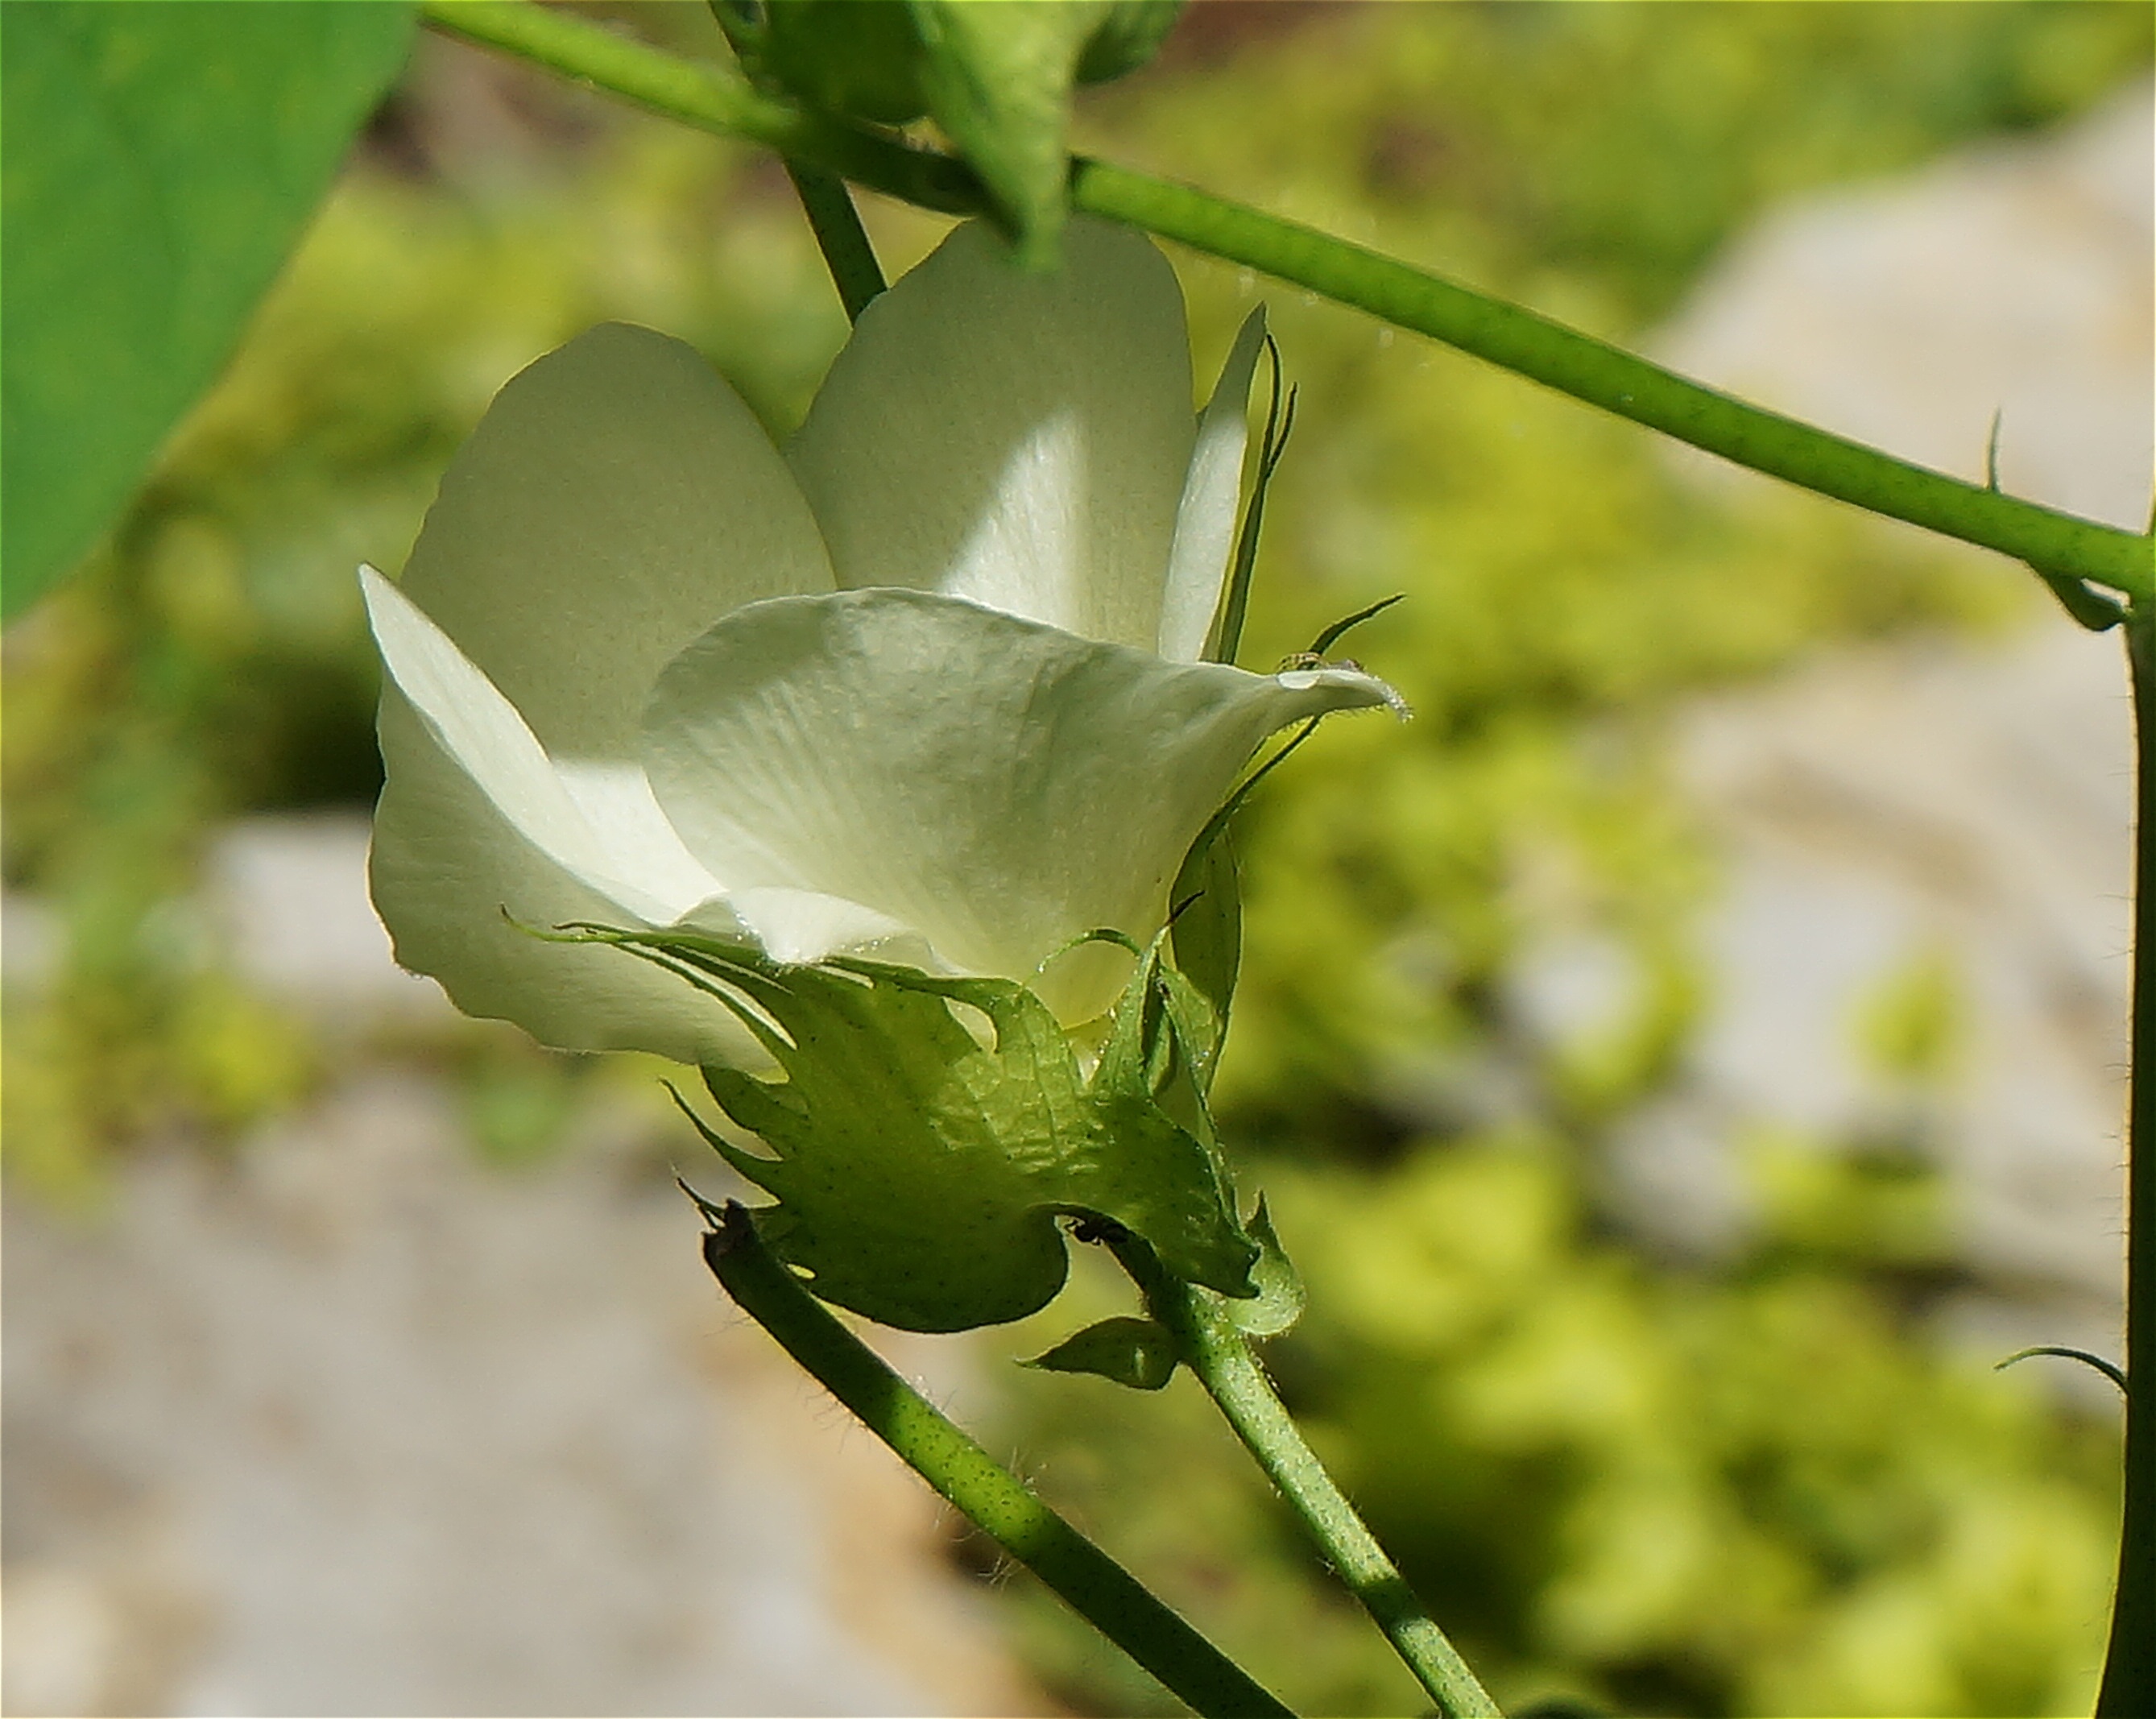
nature, blossom, plant, white, leaf, flower, bloom, summer, food, green, produce, vegetable, crop, botany, garden, flora, wildflower, soft, delicate, cotton, creamy, arum, macro photography, flowering plant, cotton plant, cotton flower opening, plant stem, land plant